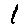
Label: 1